Academic Games

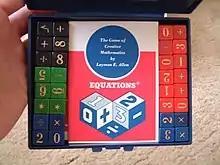
"Equations" by Layman E. Allen (circa 1969)

Before the existence of AGLOA, tournaments were held by the National Academic Games Project founded by the creator of many of the games. The earliest tournaments, in the late 1960s, were held on or near the campus of Nova High School in Davie, Florida. Nova was the beta test site for the game "Propaganda" and others. Many AGLOA leaders were involved with NAGP. The new league was created partially because of personal conflict with Robert W. Allen. Allen later sued the AGLOA for copyright, trademark, and tradename infringement.